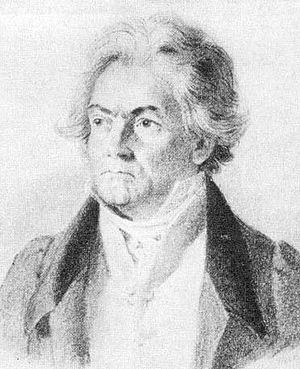
Johan Stephan Decker, connu aussi sous les prénoms de Janos Istvan ou Jean Étienne, né le 26 décembre 1784 à Colmar et mort le 25 juin 1844 à Grinzing près de Vienne, était un peintre français de la première moitié du XIXᵉ siècle. Il acquit une certaine notoriété par ses miniatures et son fameux portrait de Beethoven, réalisé du vivant du musicien.